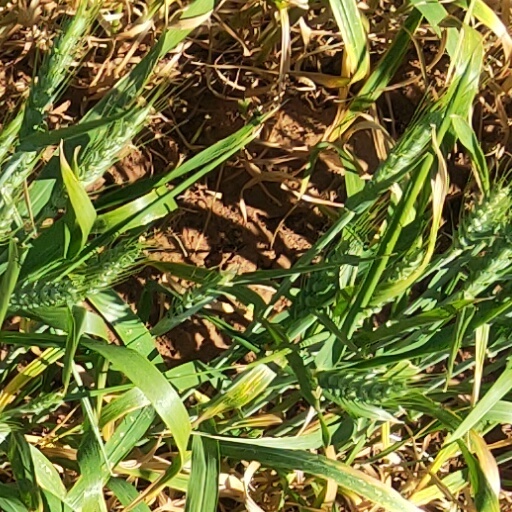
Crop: wheat